Arsenal F.C.–Manchester City F.C. rivalry

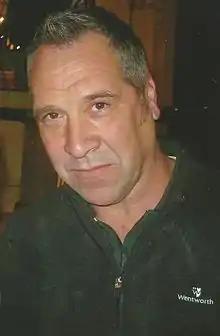
Arsenal legend David Seaman retired a City player during the 2003–04 season.

By the end of the 2016–17 season, following the appointment Pep Guardiola as City manager the three final ex-Arsenal players Clichy, Nasri and Sagna were released, therefore the on-the field rivalry cooled, despite Guardiola appointing former Arsenal midfielder Mikel Arteta as his assistant coach.